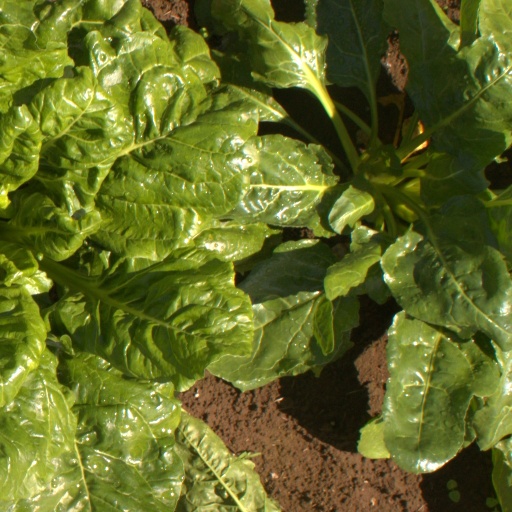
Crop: sugar beet